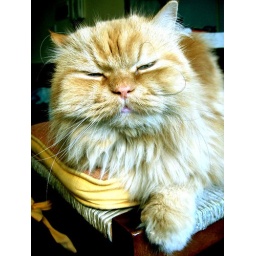
A cute cat I met in Napoli!